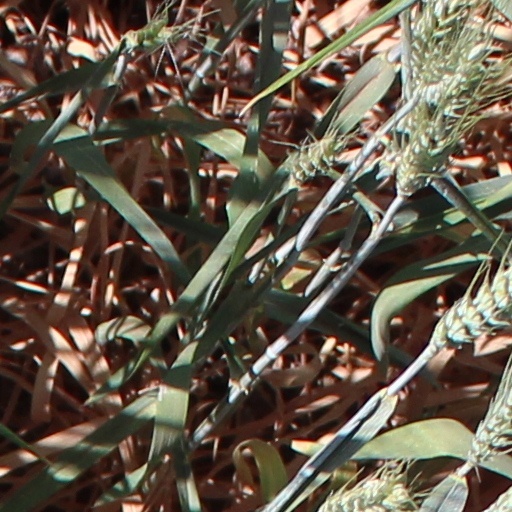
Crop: wheat